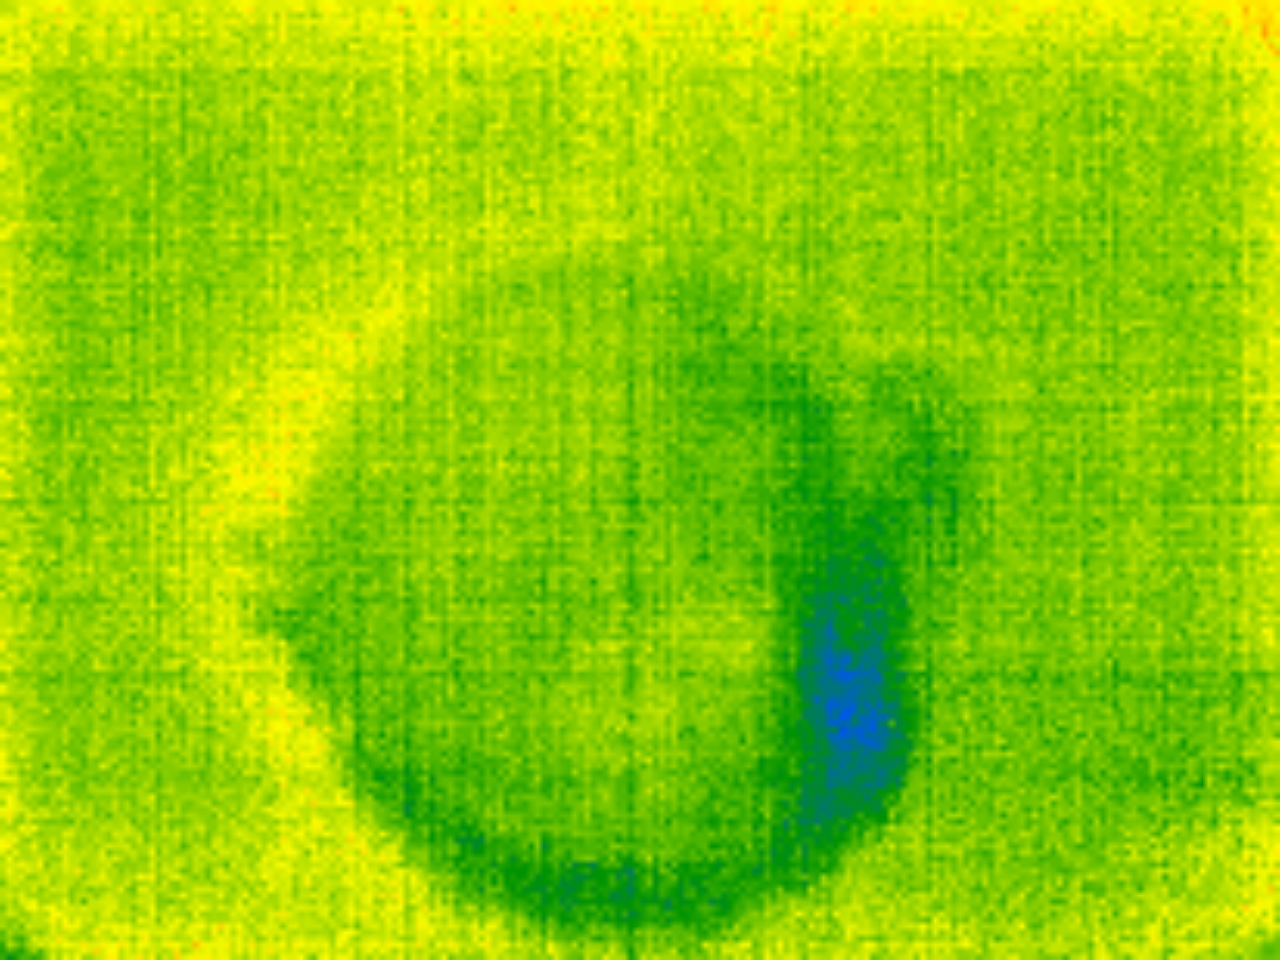
Label: Minor Defect